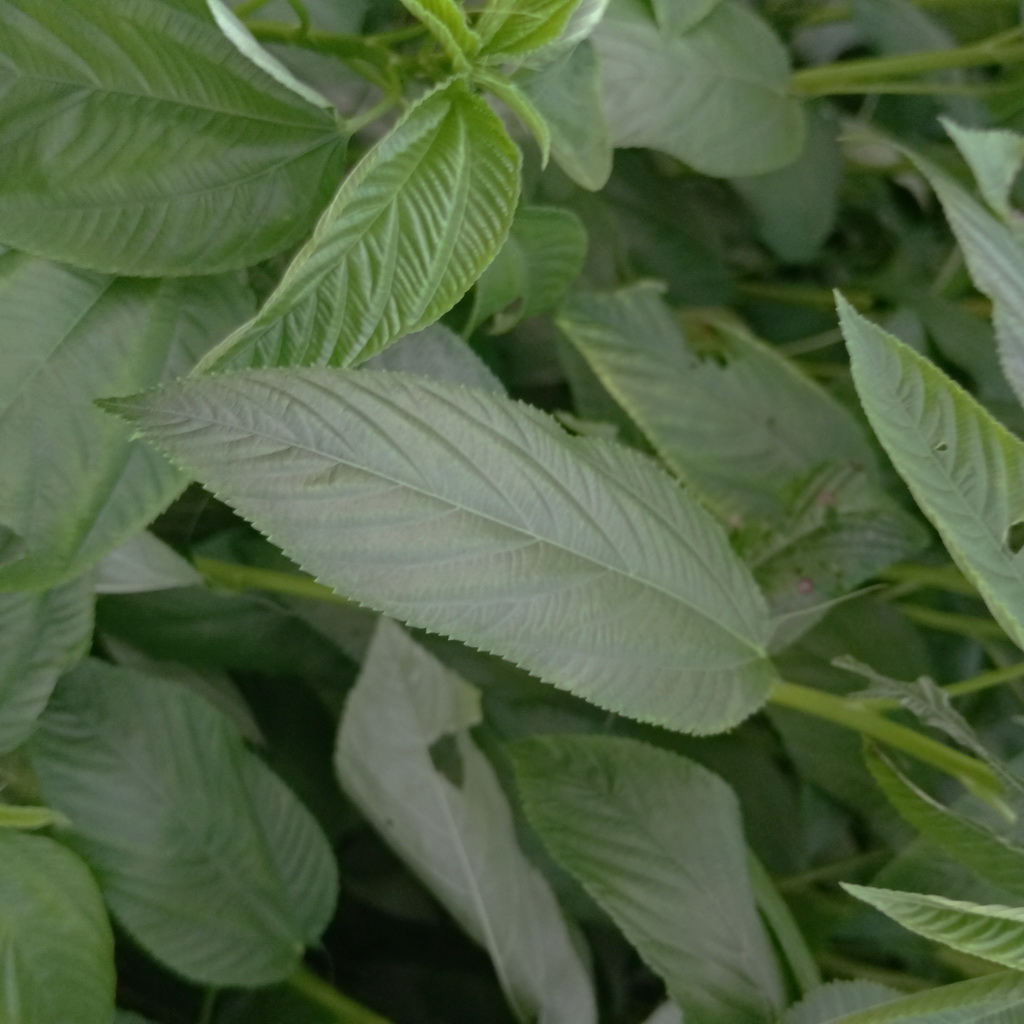
Label: Fresh